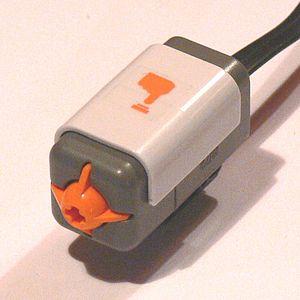
Capteur tactile du LEGO Mindstorms NXT.
Lego Mindstorms NXT est un jeu de construction et de robotique présenté par Lego en 2006. Il succède à la gamme Lego Mindstorms RCX. En 2010, Mindstorms NXT en est à sa version 2.0. Il sera lui-même succédé quelques années plus tard par Lego Mindstorms EV3.